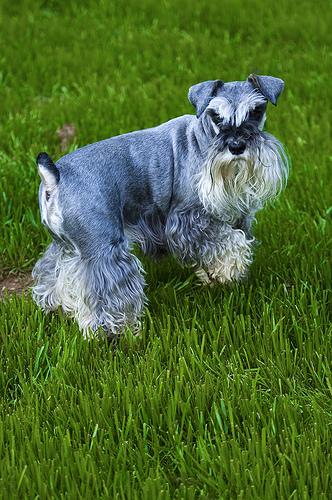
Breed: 2342-n000102-miniature_schnauzer